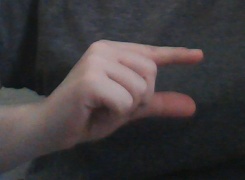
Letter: dal